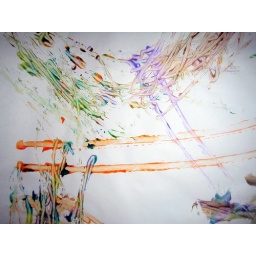
D uses the wheels on his toy cars and monster truck to roll over the paint and then drive over the paper.